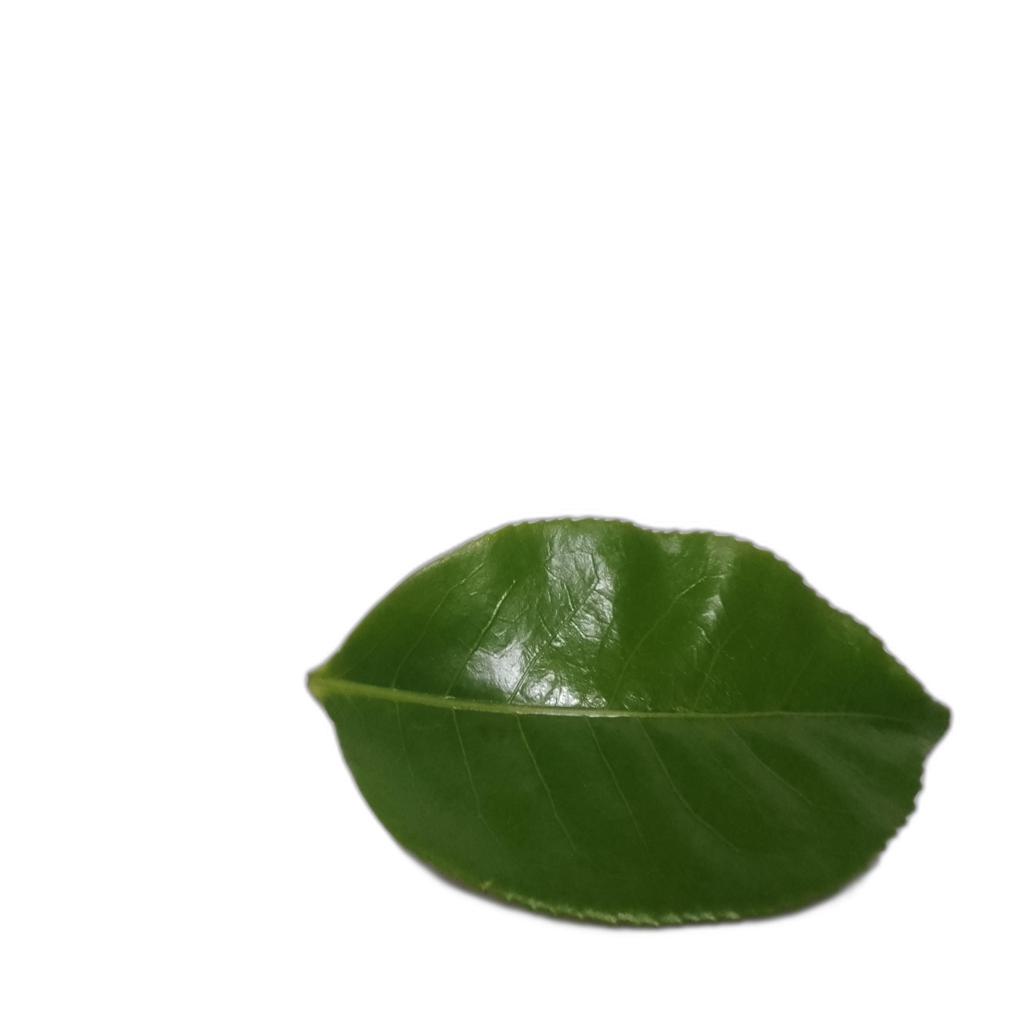
Label: Healthy